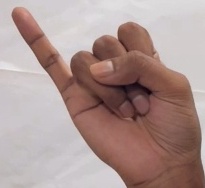
ASL sign: J